C. B. Fisk, Inc.

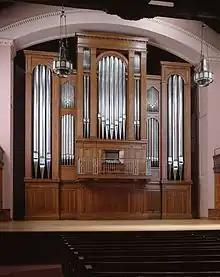
C.B. Fisk organ, Opus 116, in Finney Memorial Chapel, Oberlin College, Oberlin, Ohio. Note that this was made after Fisk's death.

C. B. Fisk was originally named Andover Organ Company and was founded in 1948 by Thomas W. Byers. Fisk partnered with Byers some years later. Like Fisk, Byers was an organ builder that preferred manual organs over electric ones. In 1958, Fisk became the full owner after buying out Byers's ownership interest. In 1960, Fisk changed the firm's name to C.B. Fisk, Inc. It was started in a more spacious recycled factory in Gloucester, Massachusetts in 1961. This had the employees move from Methuen to Gloucester to keep their jobs. So, some employees stayed and built a new firm with former namesake, Andover Organ Company.